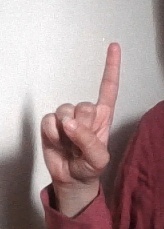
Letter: bb